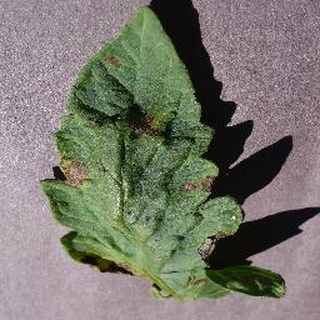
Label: tomato_early_blight